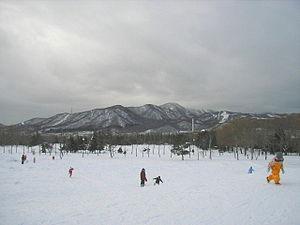
Aire de ski dans le park «